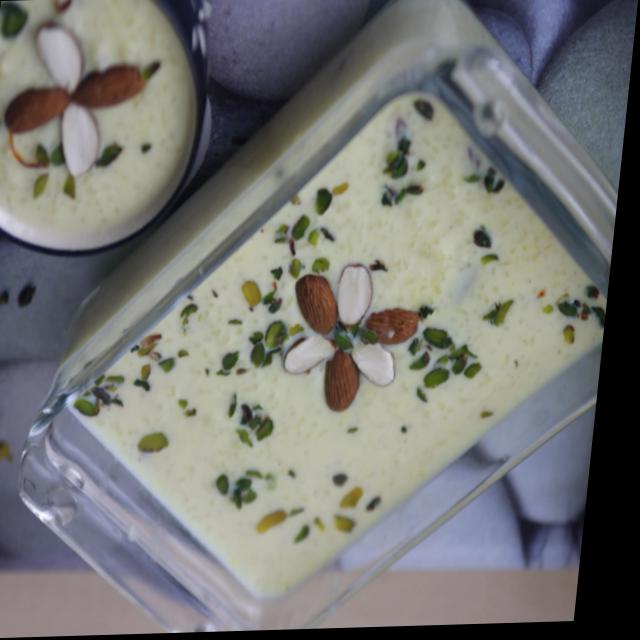
Dish: kheer